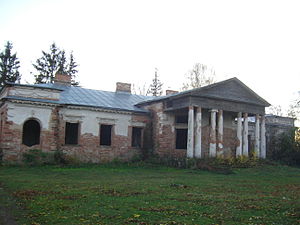
Napadivka godset
Napadivka gods
Napadivka gods er et gods i landsbyen Napadivka i Vinnitsja oblast i Ukraine. Den nuværende hovedbygning er fra slutningen af 1700-tallet. Hovedbygningen var i sin tid omgivet af en lille park, der var omgivet af en høje mure med en port.